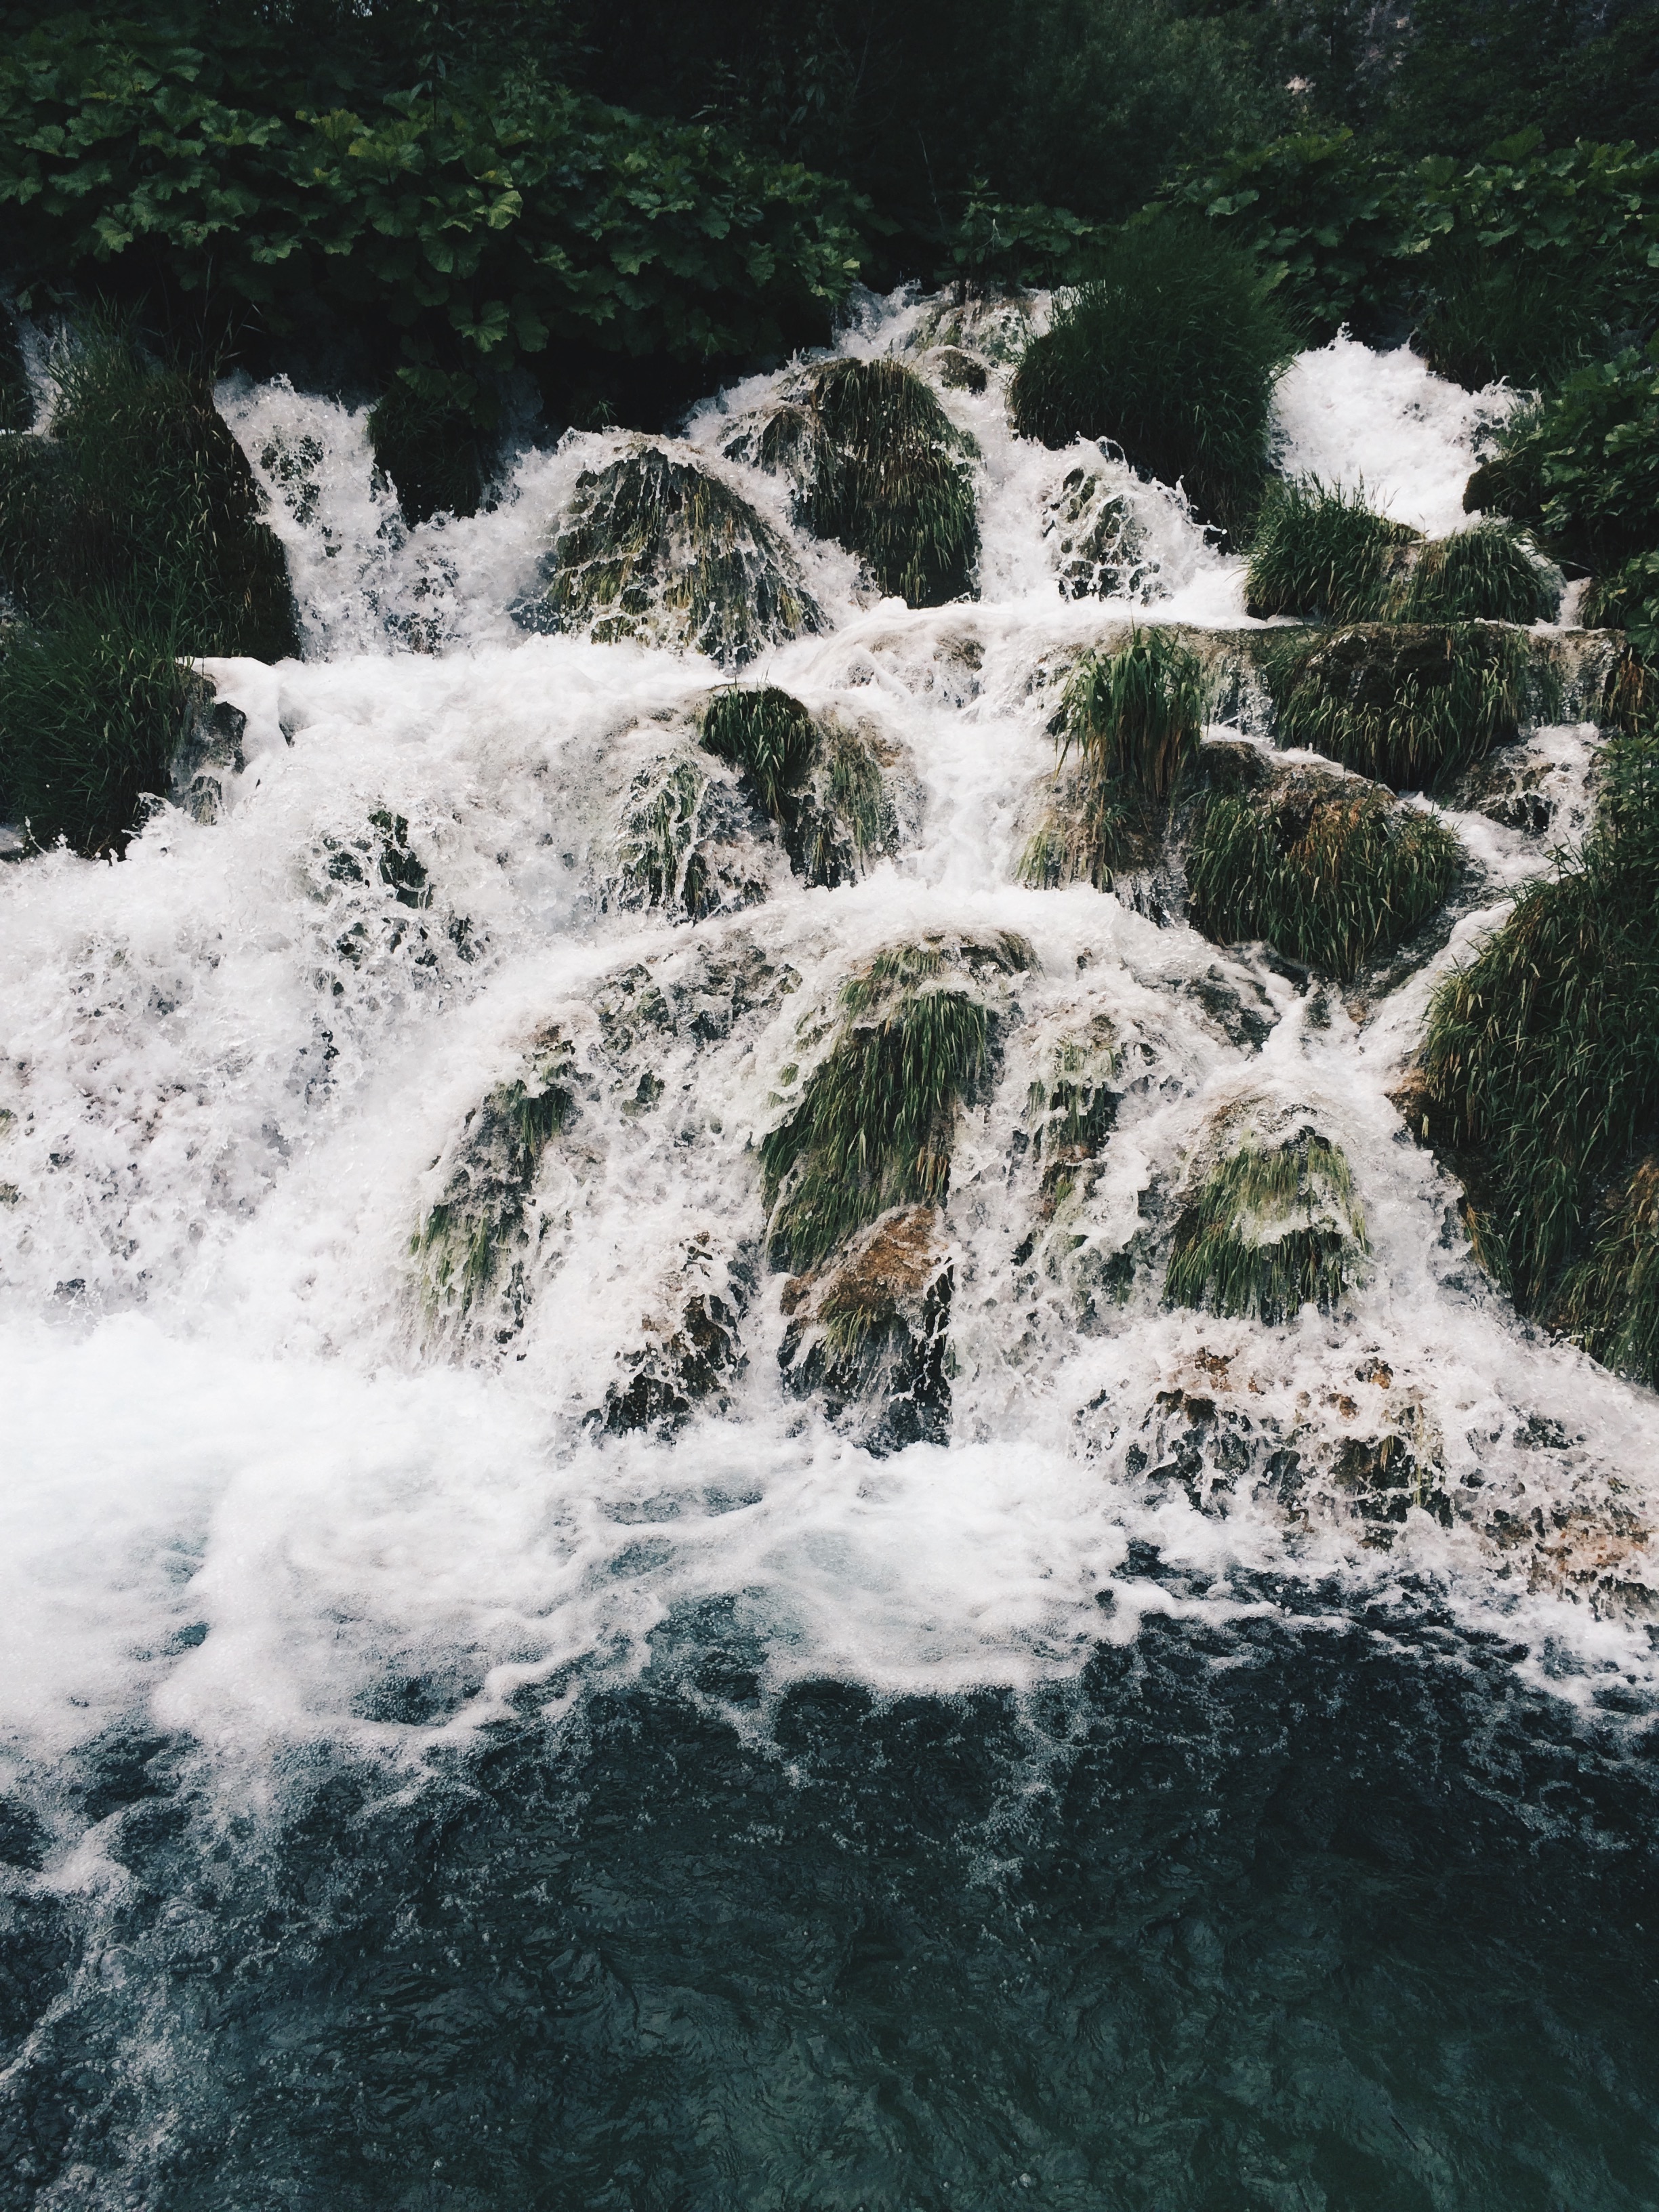
water, waterfall, wave, river, stream, rapid, body of water, water feature, wind wave